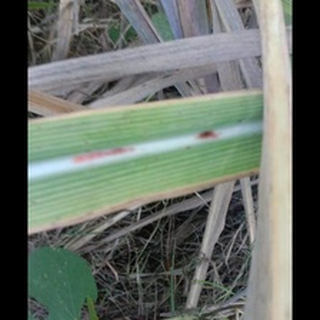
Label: sugarcane_red_rot